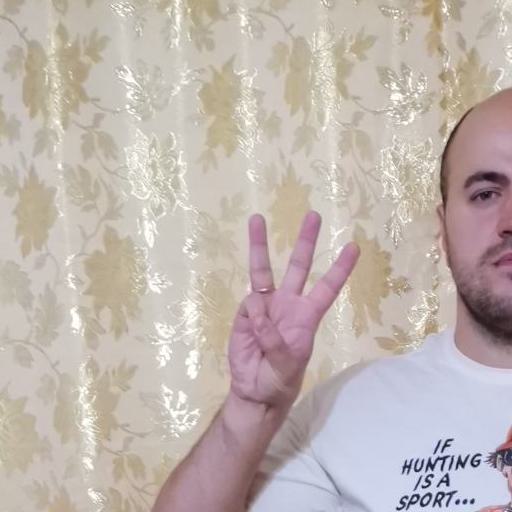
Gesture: three